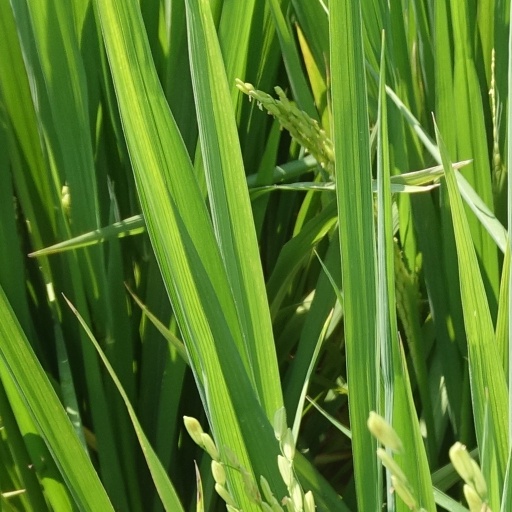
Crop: rice